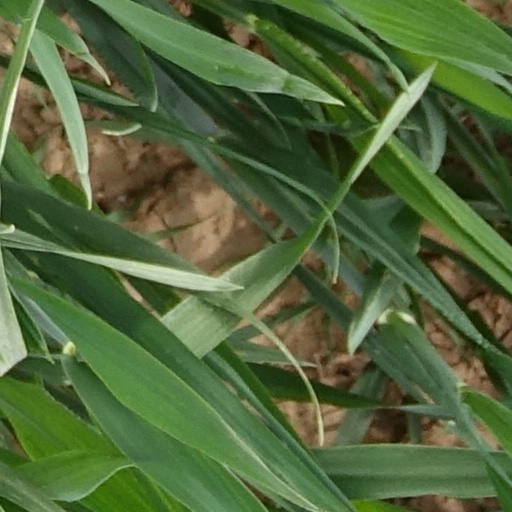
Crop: wheat